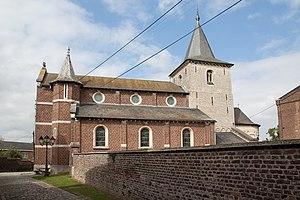
L'église Saint-Pierre de Sainte-Marie-Geest est une église de style roman, roman-gothique et néo-classique située à Sainte-Marie-Geest, village de la commune belge de Jodoigne, en province du Brabant wallon.